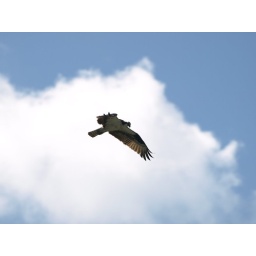
Osprey flying over Donner Quarry Pond, looking for fish to catch.